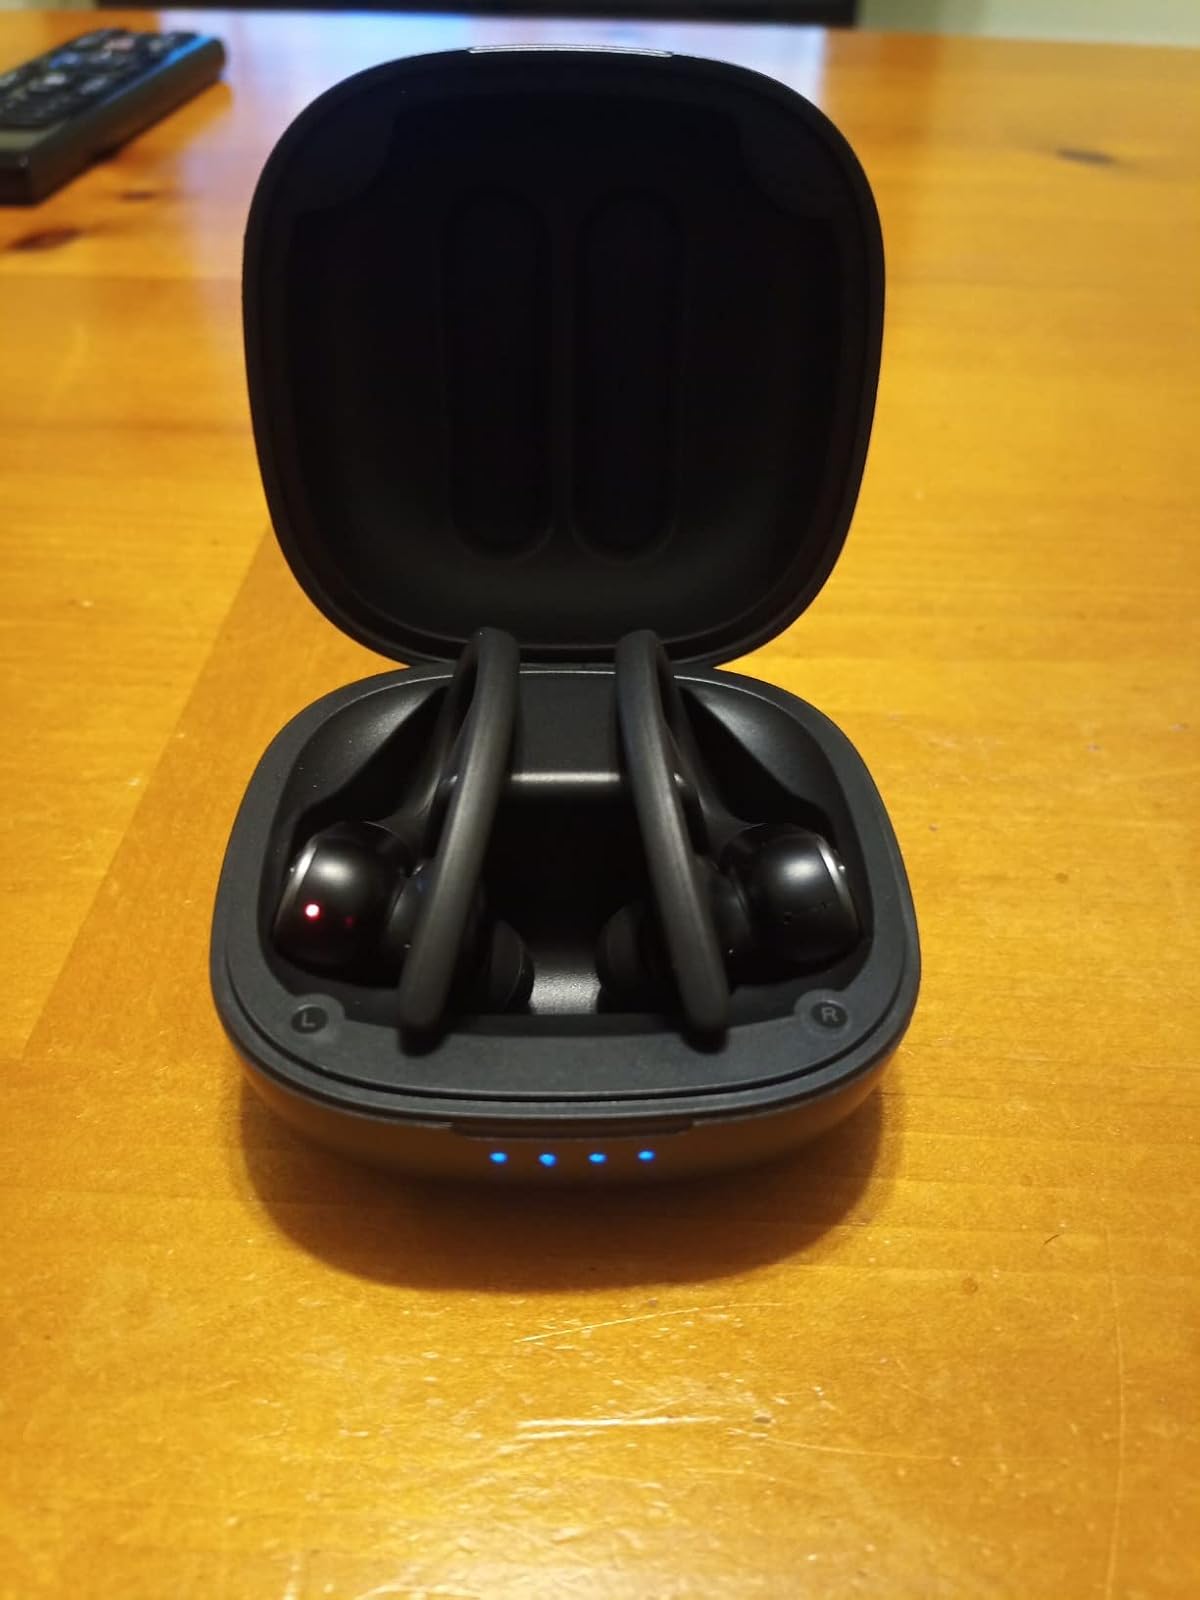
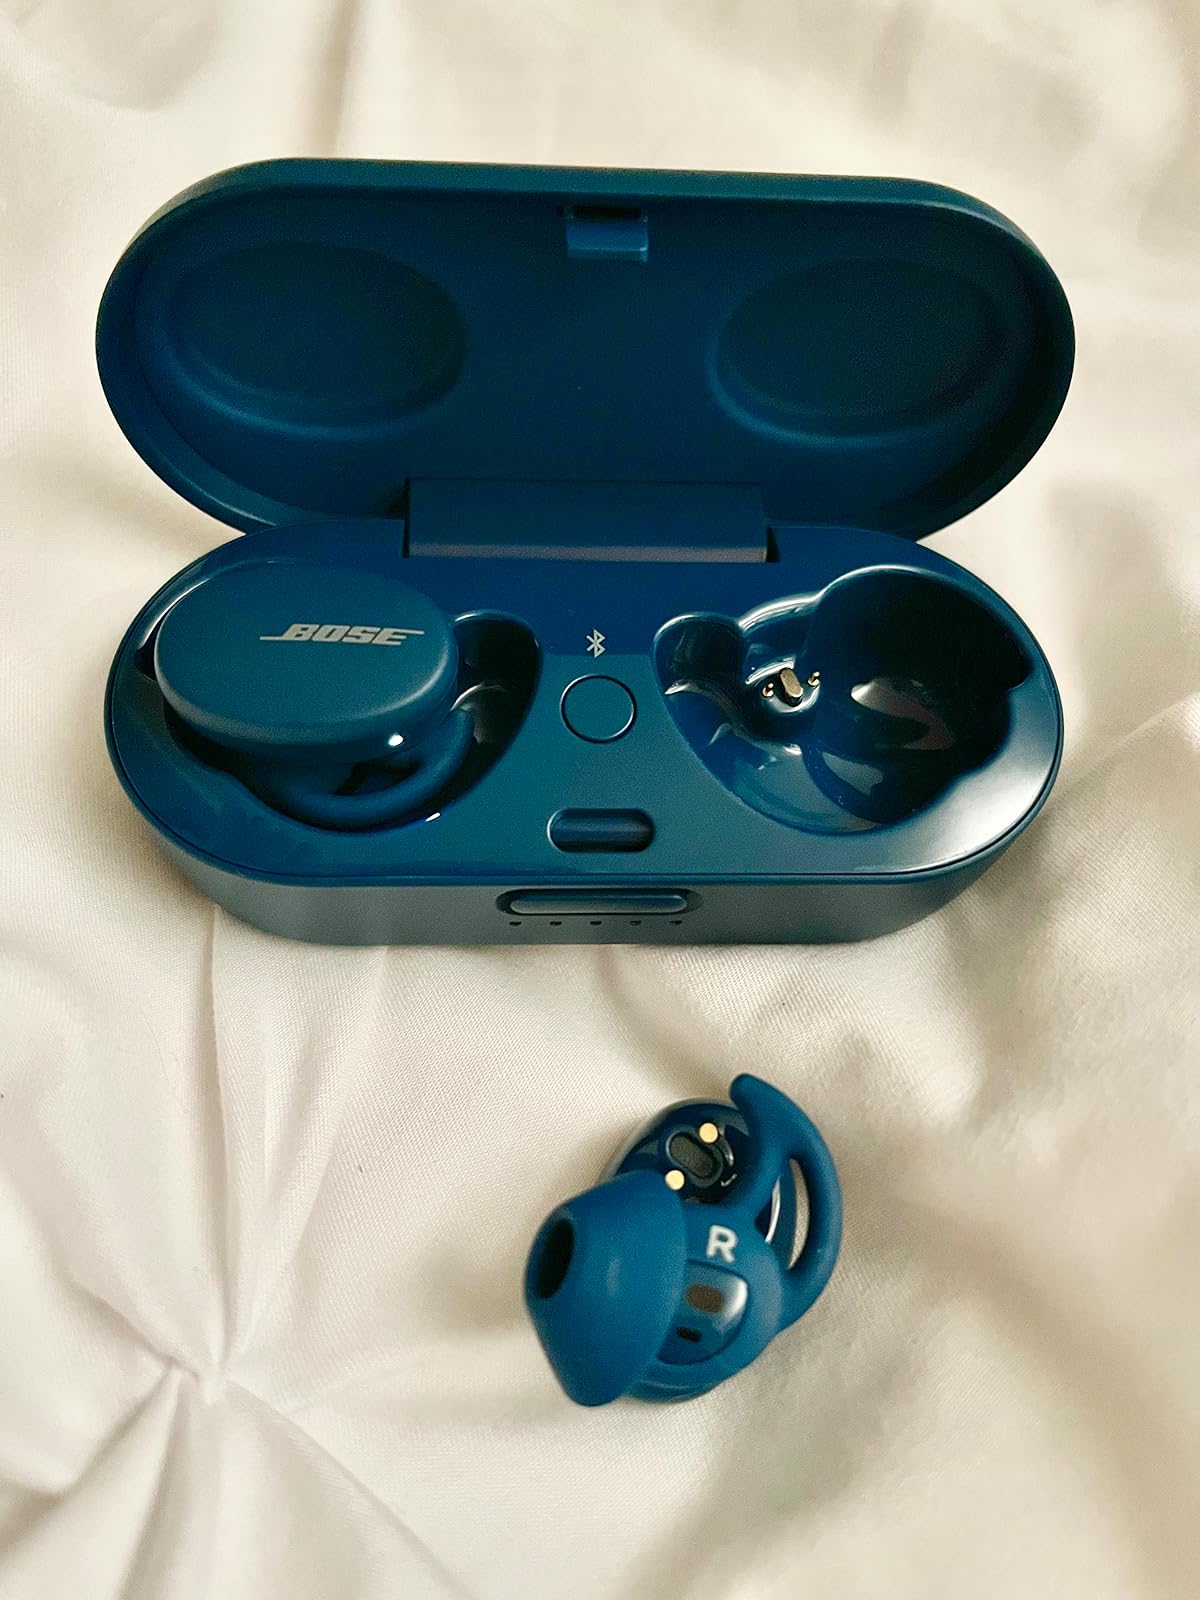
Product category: earbuds
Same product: no